Lu Yen-hsun

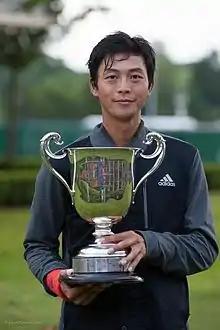
Lu at the 2016 Aegon Surbiton Trophy

Lu Yen-hsun (born 14 August 1983) is a Taiwanese tennis coach and a former player, who goes by the nickname Rendy Lu.